Henry Savage

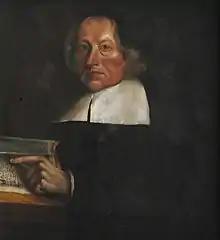
Henry Savage

Henry Savage (1604? – 1672) was an English clergyman, academic and controversialist, Master of Balliol College, Oxford, from 1651.